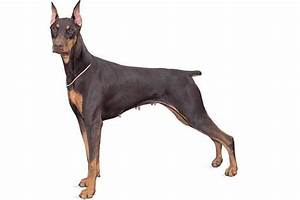
Label: cane